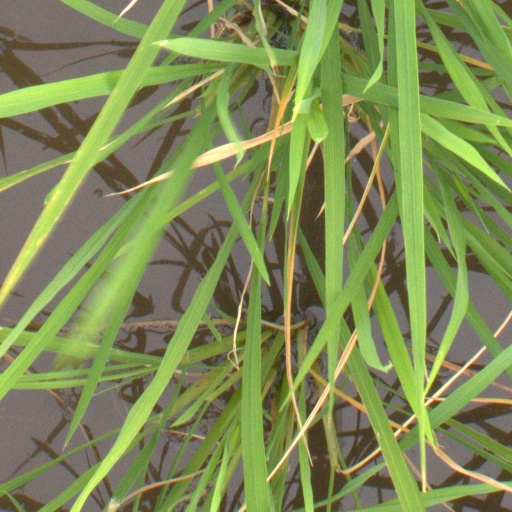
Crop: rice